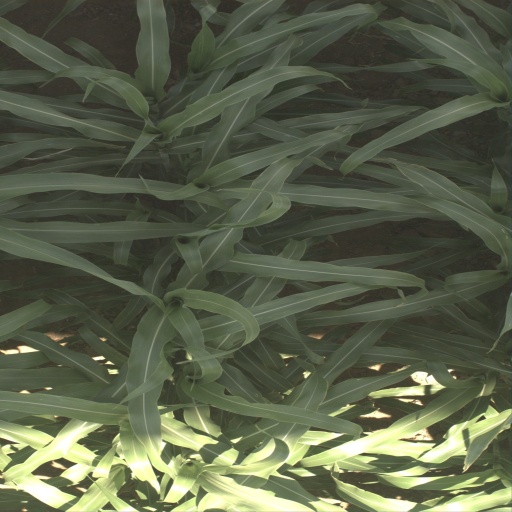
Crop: sorghum